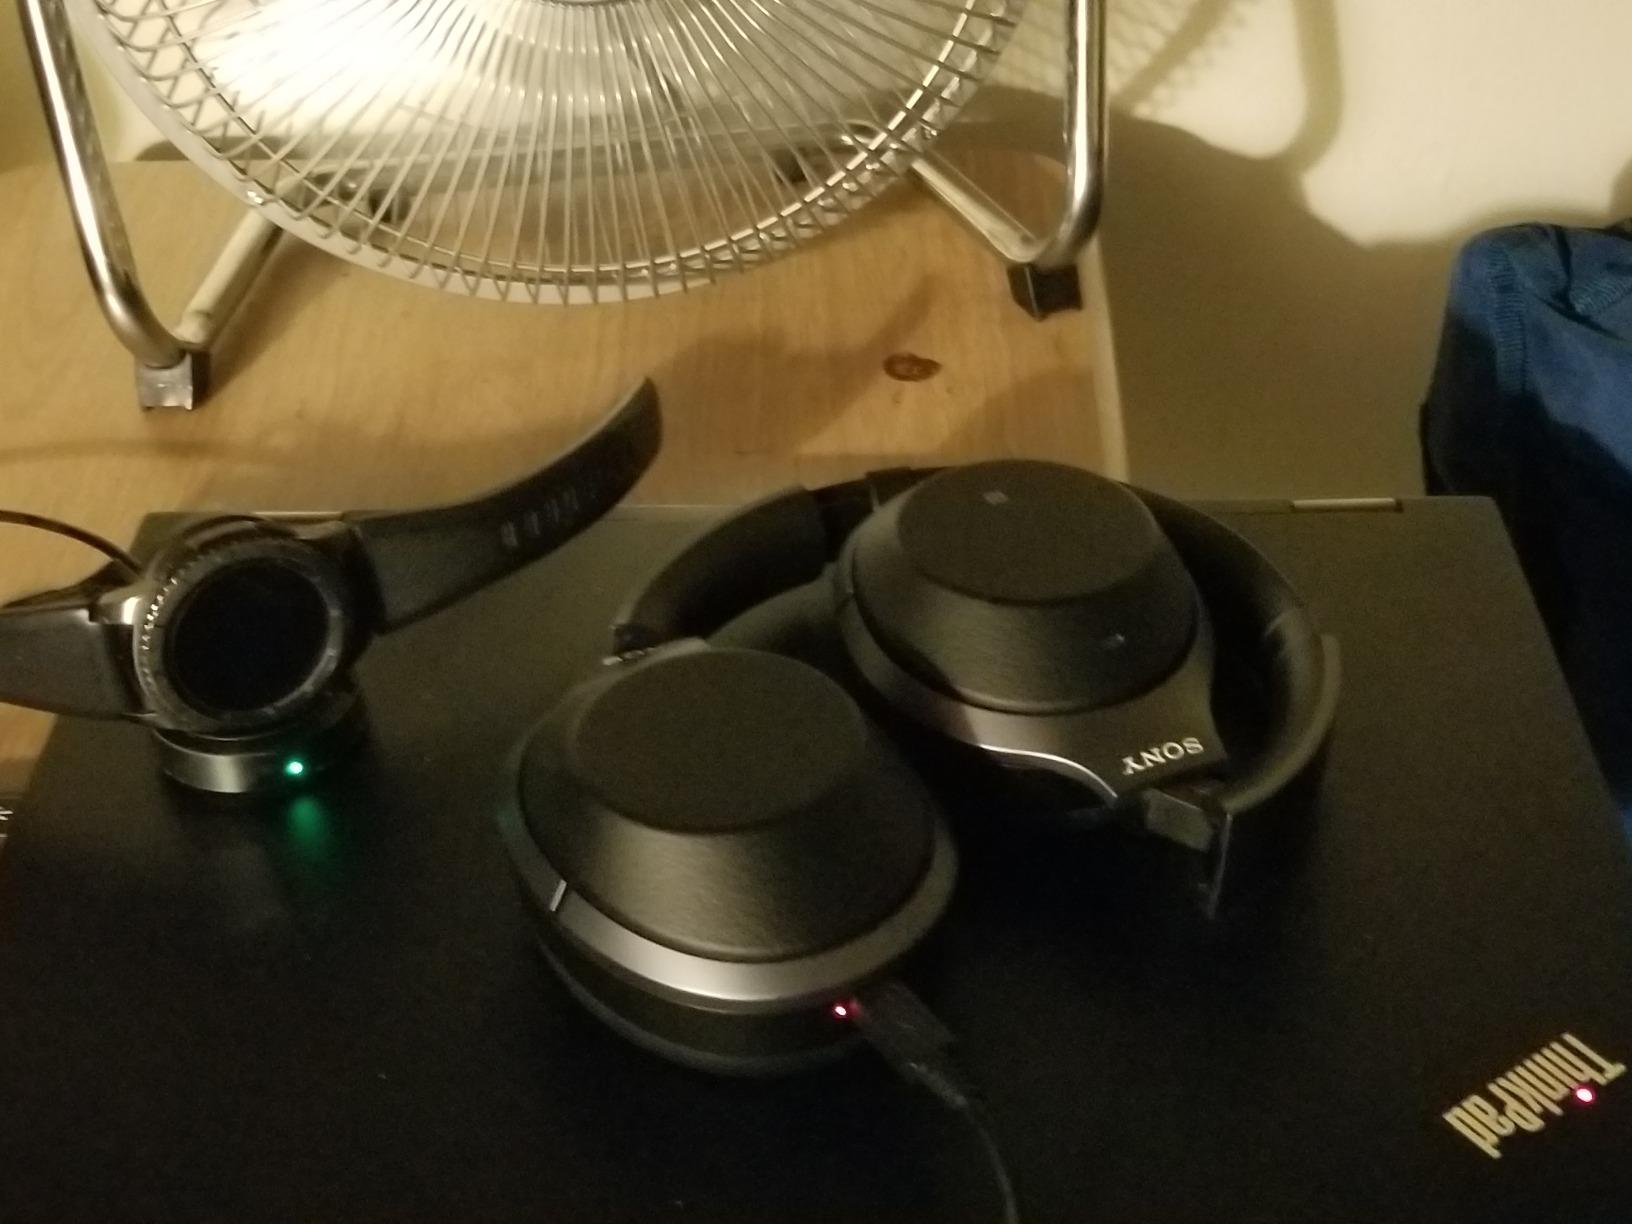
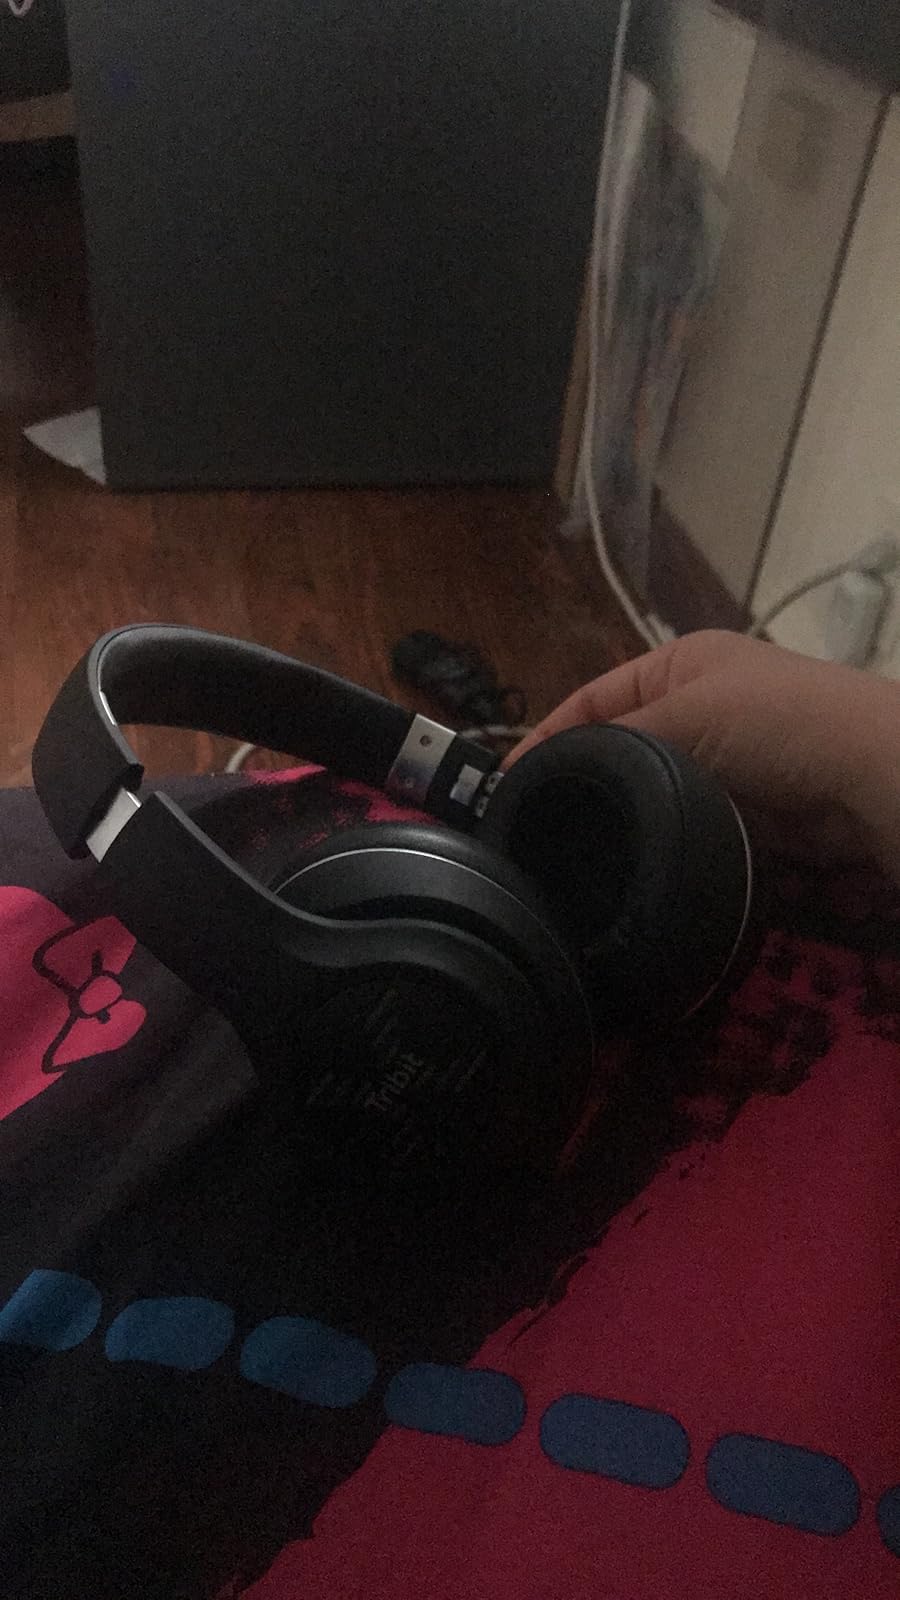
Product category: headphones
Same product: no